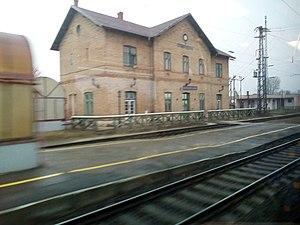
La gare de Nagyszentjános est une halte ferroviaire hongroise, située à Nagyszentjános.